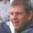
Age: 22